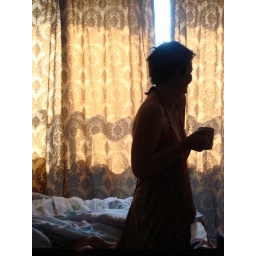
sleeping over in her silk dress after the white nite, freshly awoken with a cup o' coffee.